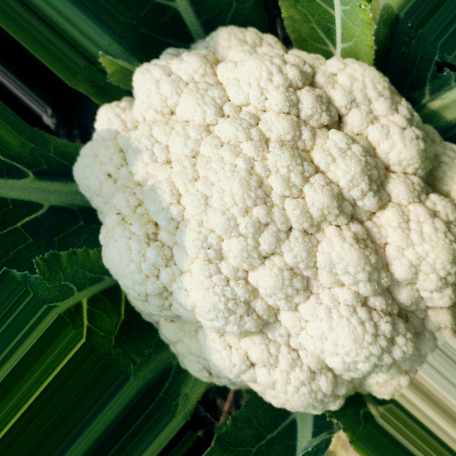
Label: Disease Free